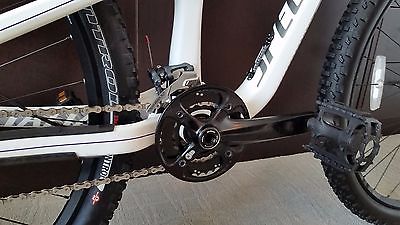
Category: bicycle